Gegenschein

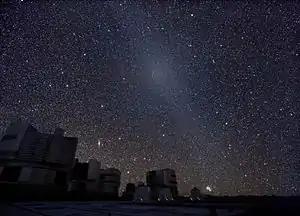
The gegenschein appears in this image as a bright spot on the diagonal band (running top left to lower right) above the Very Large Telescope. (The Andromeda Galaxy and Pleiades are prominent in the lower half of the image.)

Gegenschein or counterglow is a faintly bright spot in the night sky centered at the antisolar point. The backscatter of sunlight by interplanetary dust causes this optical phenomenon, being a zodiacal light and part of its zodiacal light band.